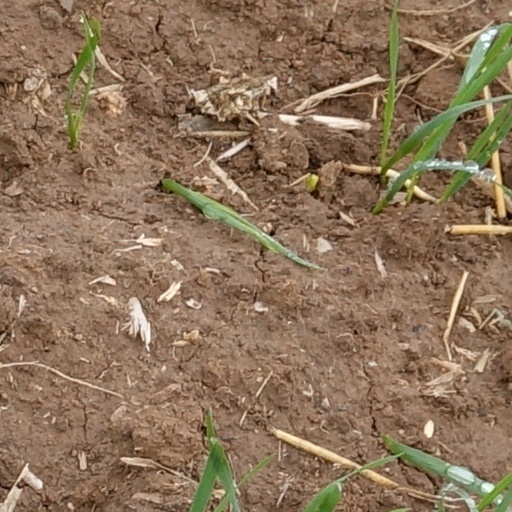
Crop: wheat